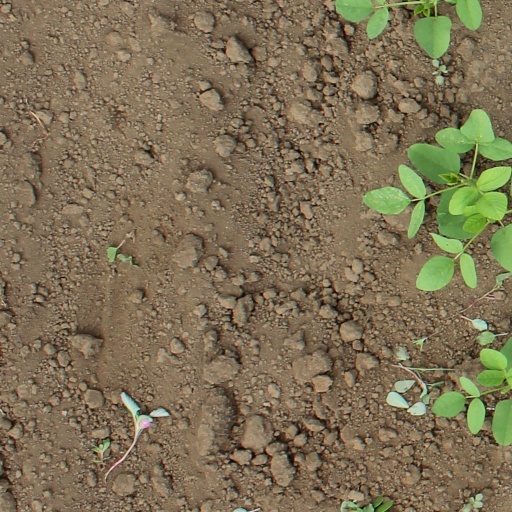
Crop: soybean